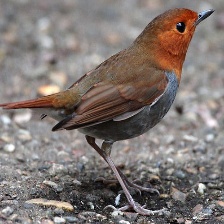
Species: JAPANESE ROBIN
Scientific name: ERITHACUS AKAHIGE
ImageNet parent category: robin